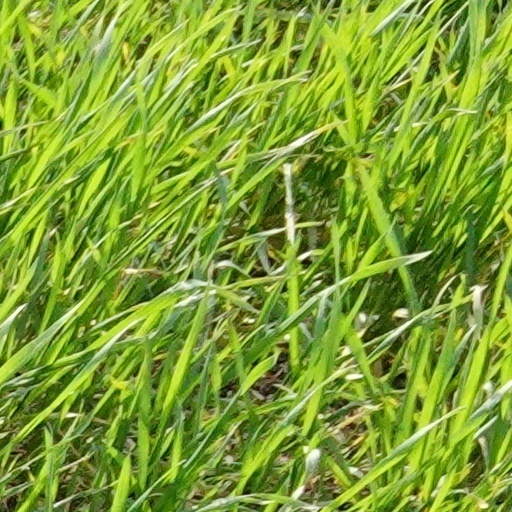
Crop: wheat